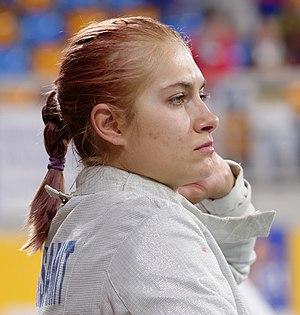
L'Américaine Monica Aksamit aux qualifications de la Coupe du monde de sabre féminin d'Orléans 2015-2016.